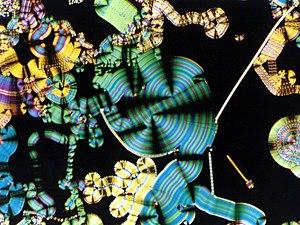
Un cristal liquide est un état de la matière qui combine des propriétés d'un liquide ordinaire et celles d'un solide cristallisé. On exprime son état par le terme de « mésophase » ou « état mésomorphe». La nature de la mésophase diffère suivant la nature et la structure du mésogène, molécule à l'origine de la mésophase, ainsi que des conditions de température, de pression et de concentration.